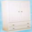
Label: wardrobe